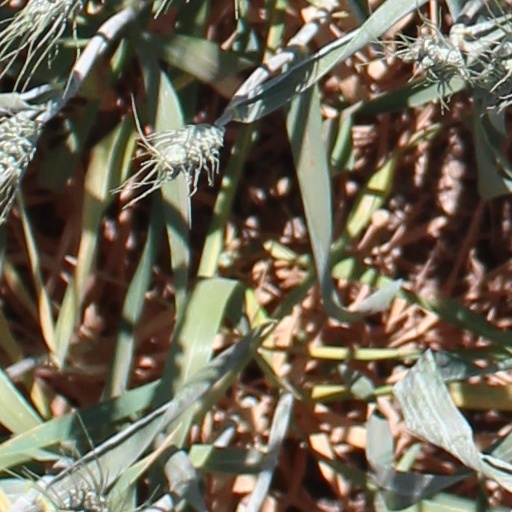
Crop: wheat